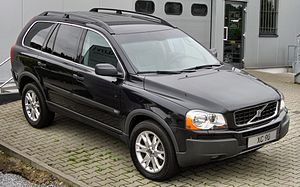
Firehjulstrækker
Volvo XC90
En firehjulstrækker er en bil, hvor akslerne kan låses så de trækker på alle fire hjul, hvorimod en almindelig bil kun trækker på enten for- eller baghjulene.